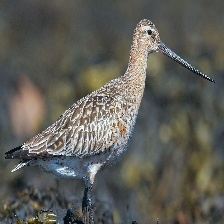
Species: BAR-TAILED GODWIT
Scientific name: LIMOSA LAPPONICA